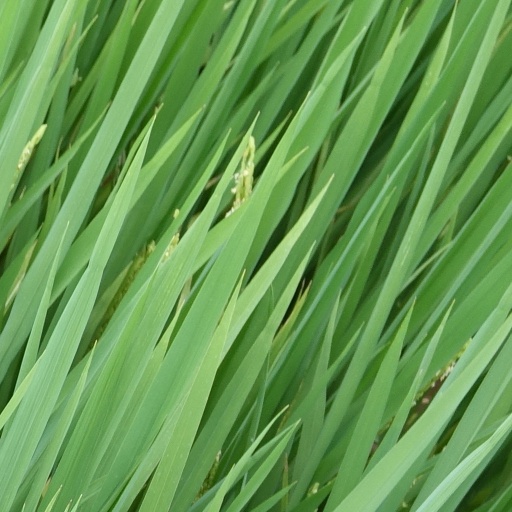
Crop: rice